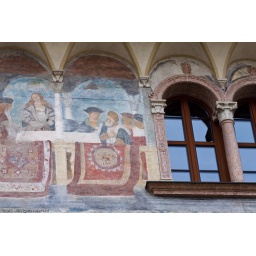
Affresco su una casa di via Belenzani, Trento. Fresco on a wall of a building in via Belenzani, Trento, Italy.